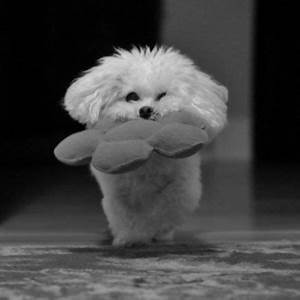
Label: dog